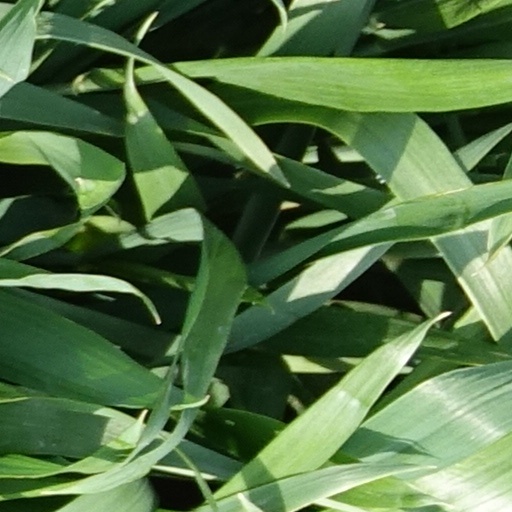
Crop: wheat